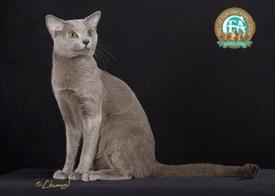
Breed: Russian Blue